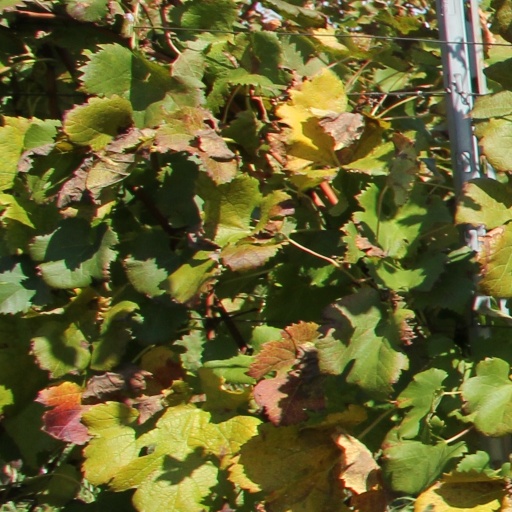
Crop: grape